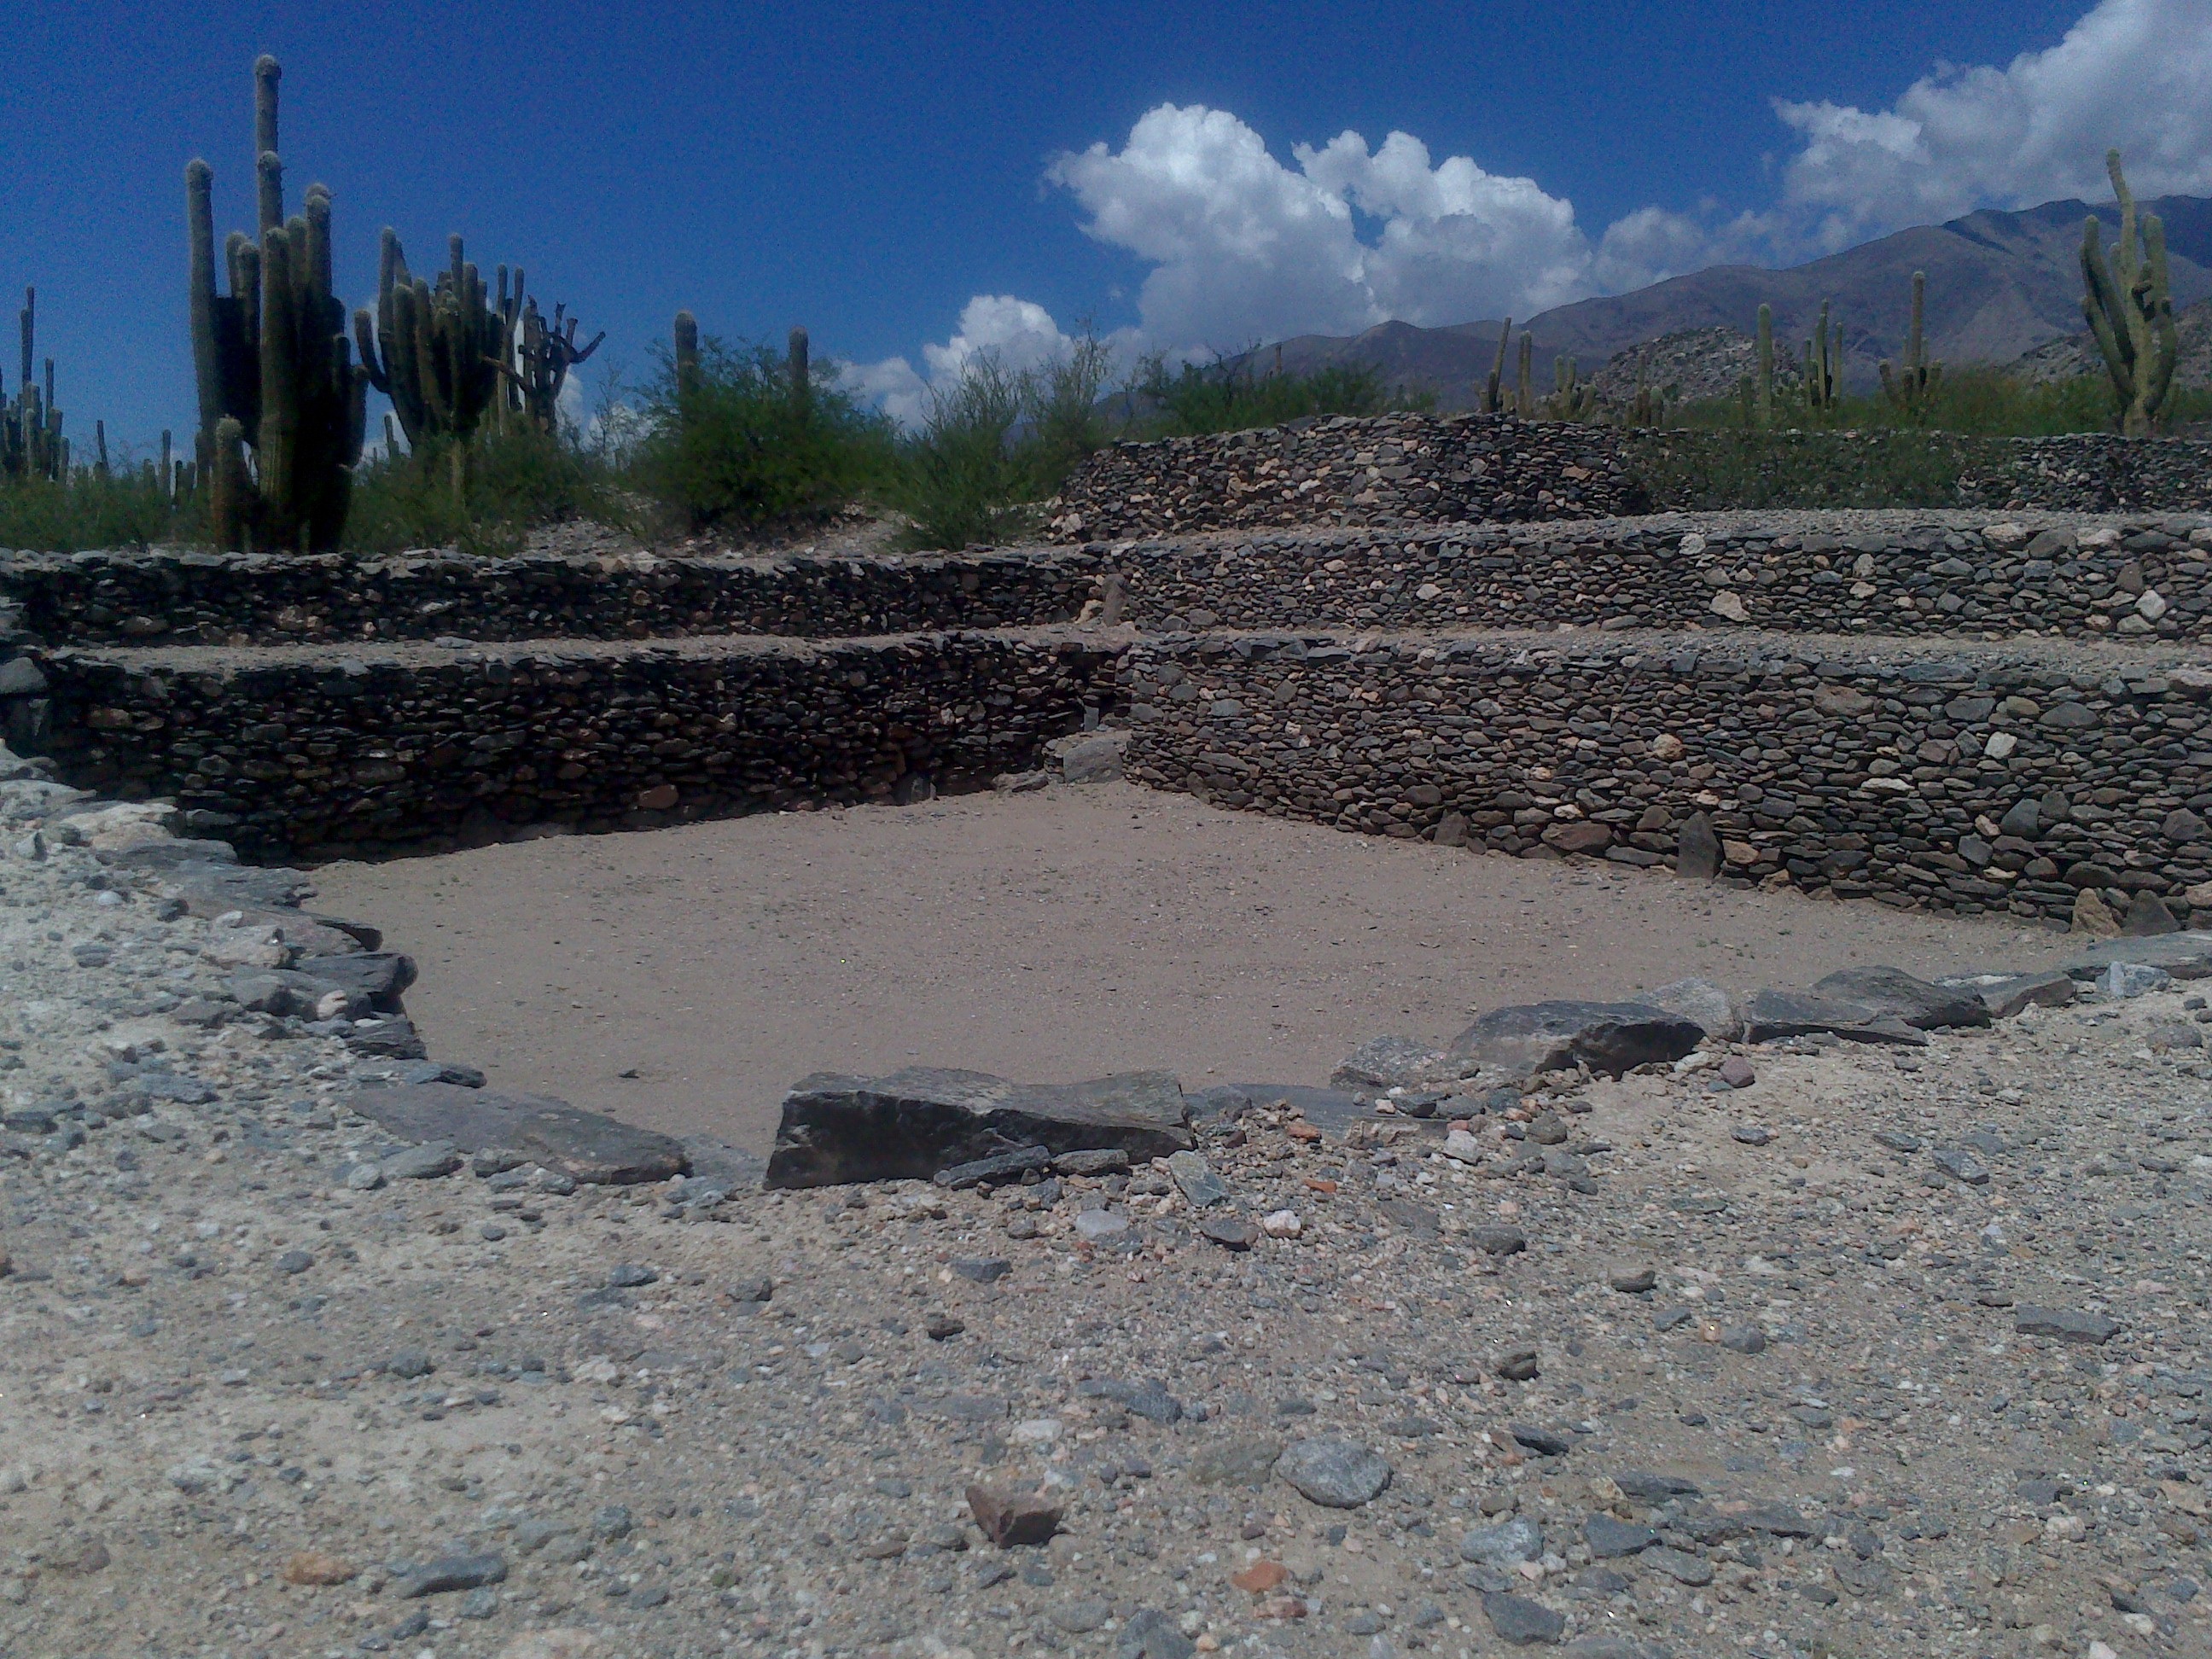
soil, ruins, culture, ruins of quilmes, mortars